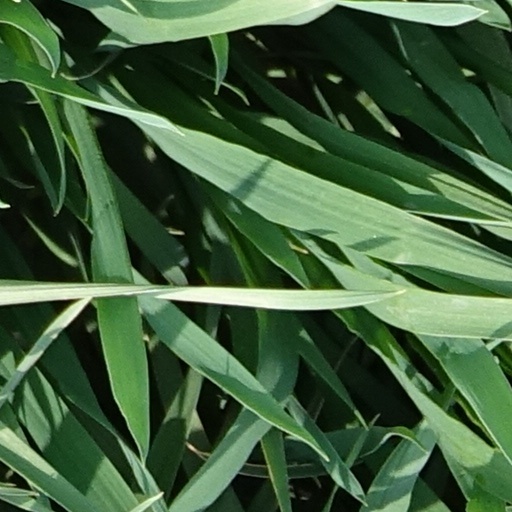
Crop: wheat